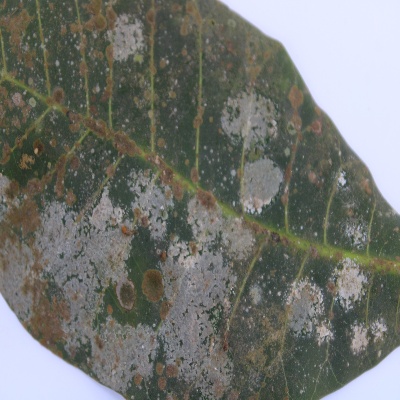
Crop: Cashew
Condition: red rust